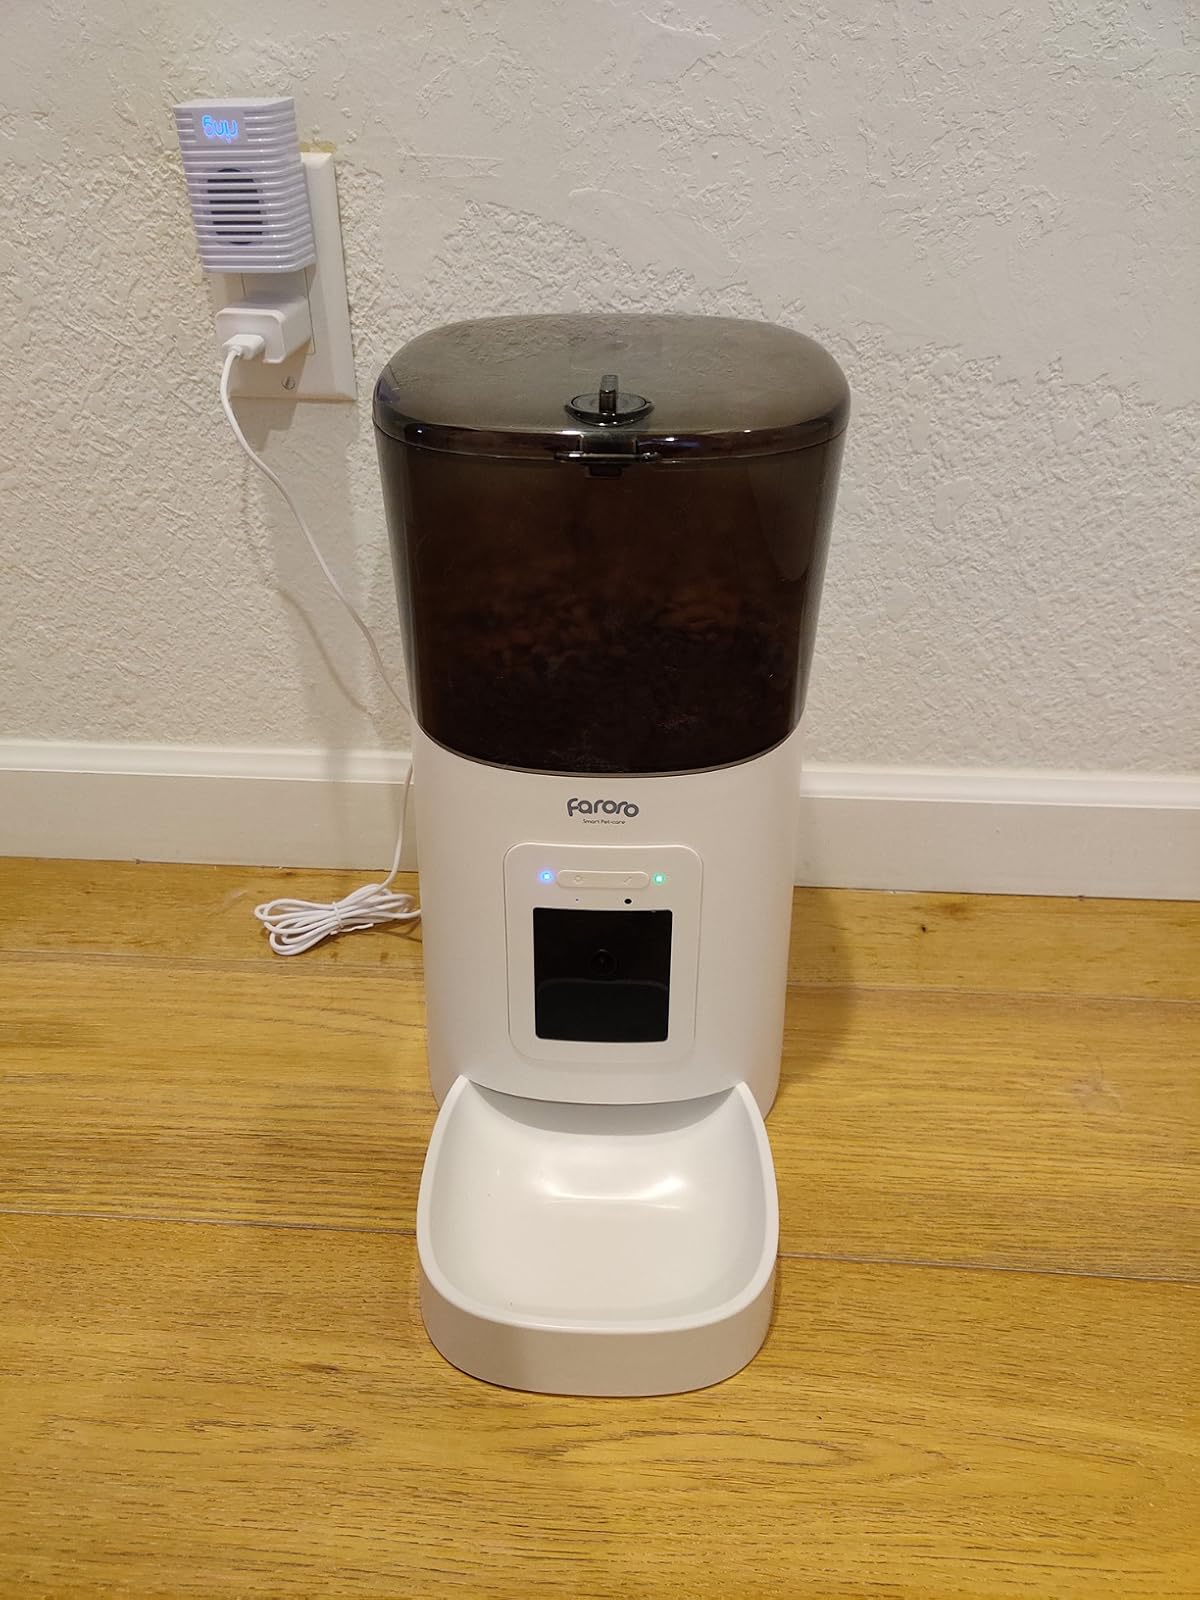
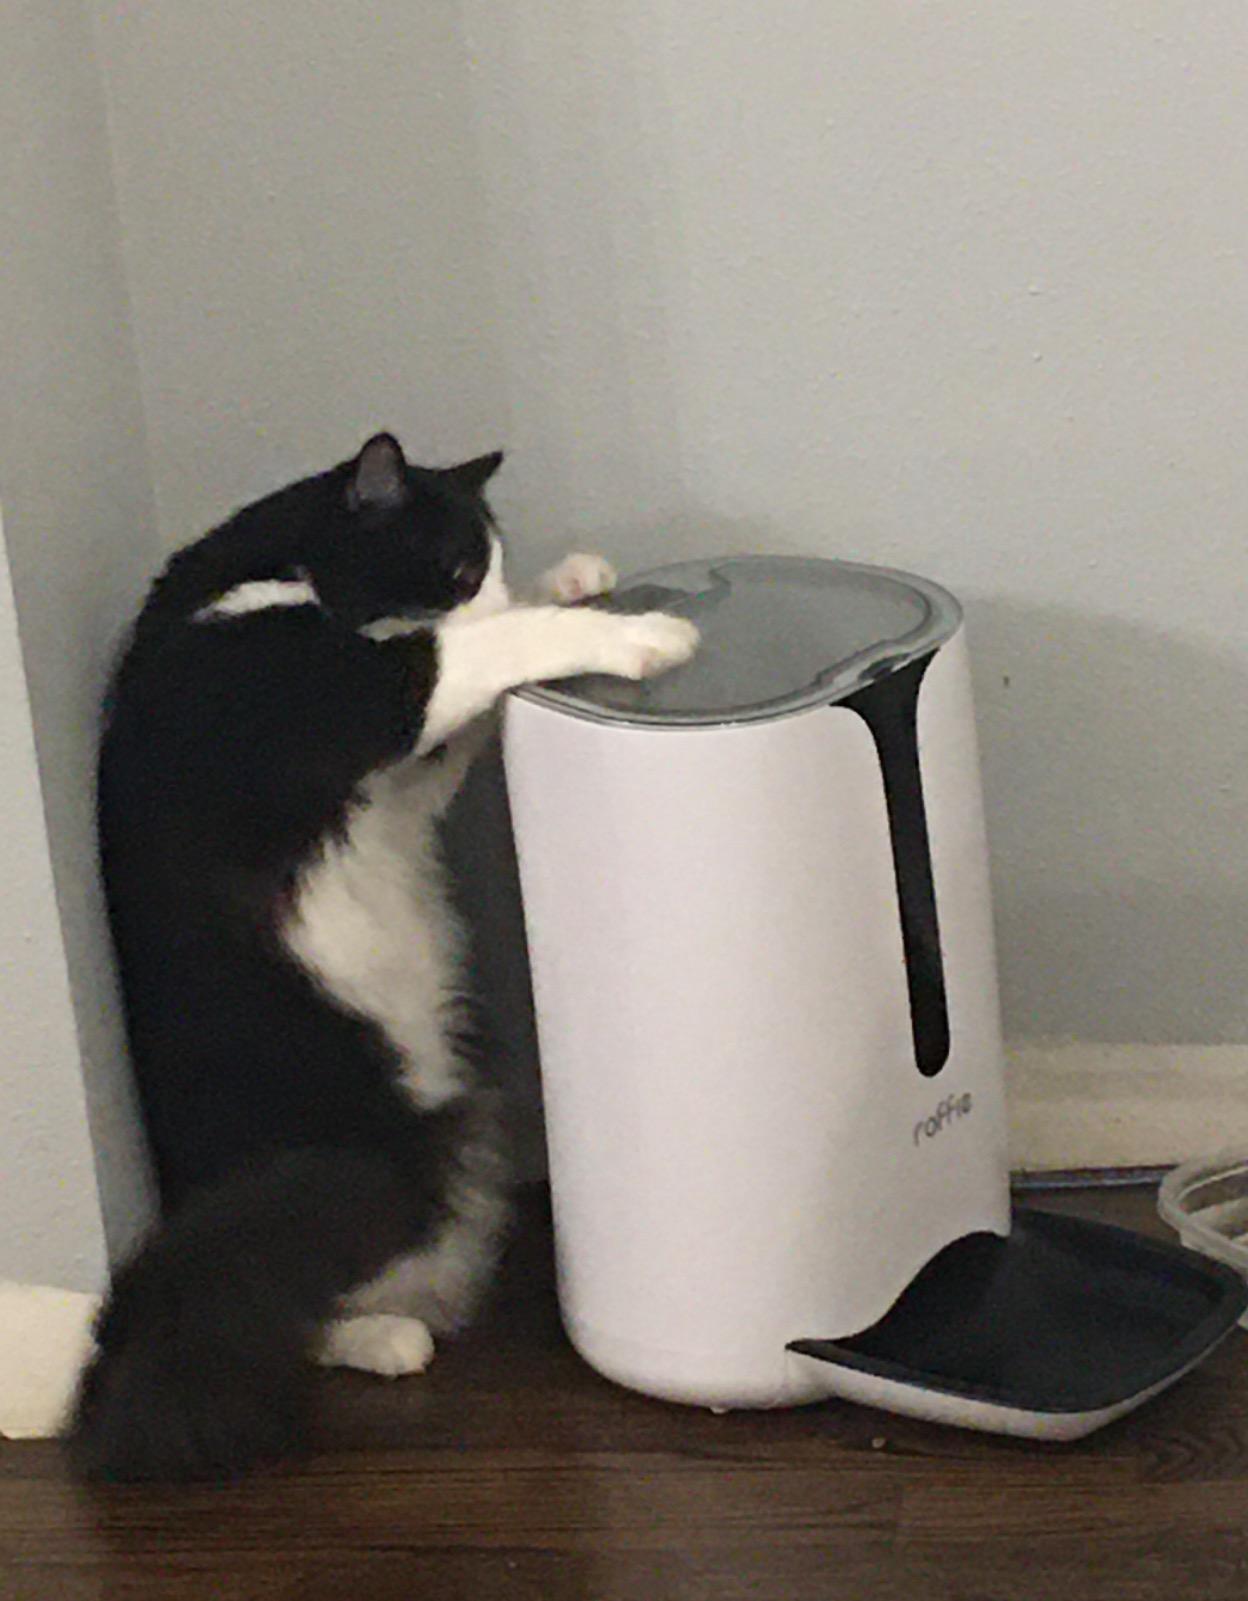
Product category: items_feeder
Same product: no